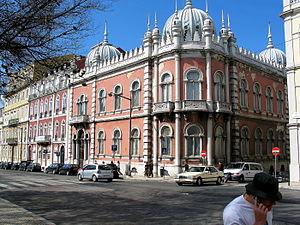
Le Palacete Ribeiro da Cunha est un palais situé au centre de la capitale portugaise, Lisbonne.